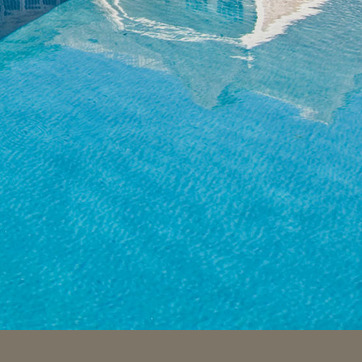
Material: water